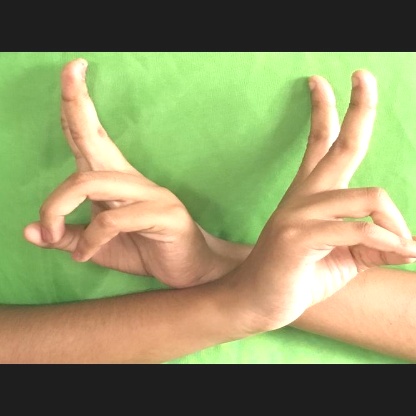
Mudra: Kartariswastika